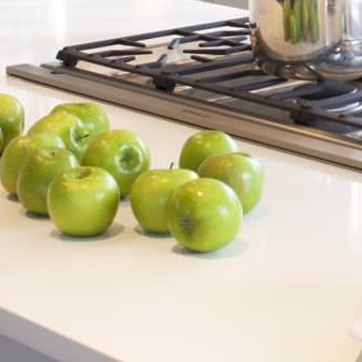
Material: food